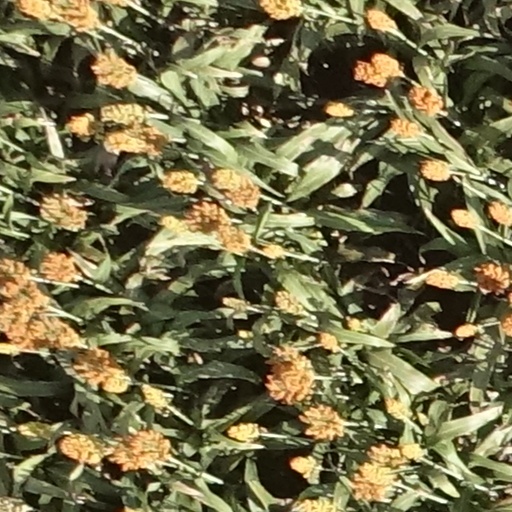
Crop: sorghum